Philippine forest turtle

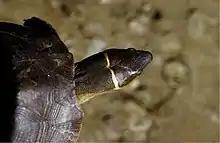
"S. leytensis" has a distinctive pale band of color running across the head just behind the ear openings.

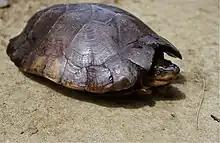
The anterior margin of the carapace of "S. leytensis" is slightly to strongly serrated.

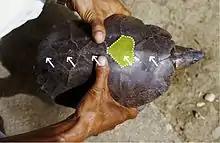
The distinctive ginkgo-shaped vertebral scutes of the Philippine forest turtle.

Philippine forest turtles have brown to reddish brown to black carapaces that reach a length of . Larger individuals can reach in length, though this is relatively rare. A dorsal ridge (the keel) is only present in the posterior vertebral scutes or absent altogether. The front margin of the carapace is slightly to strongly serrated, with the marginal scutes projecting beyond the cervical scutes. The vertebral scutes are broader than long.